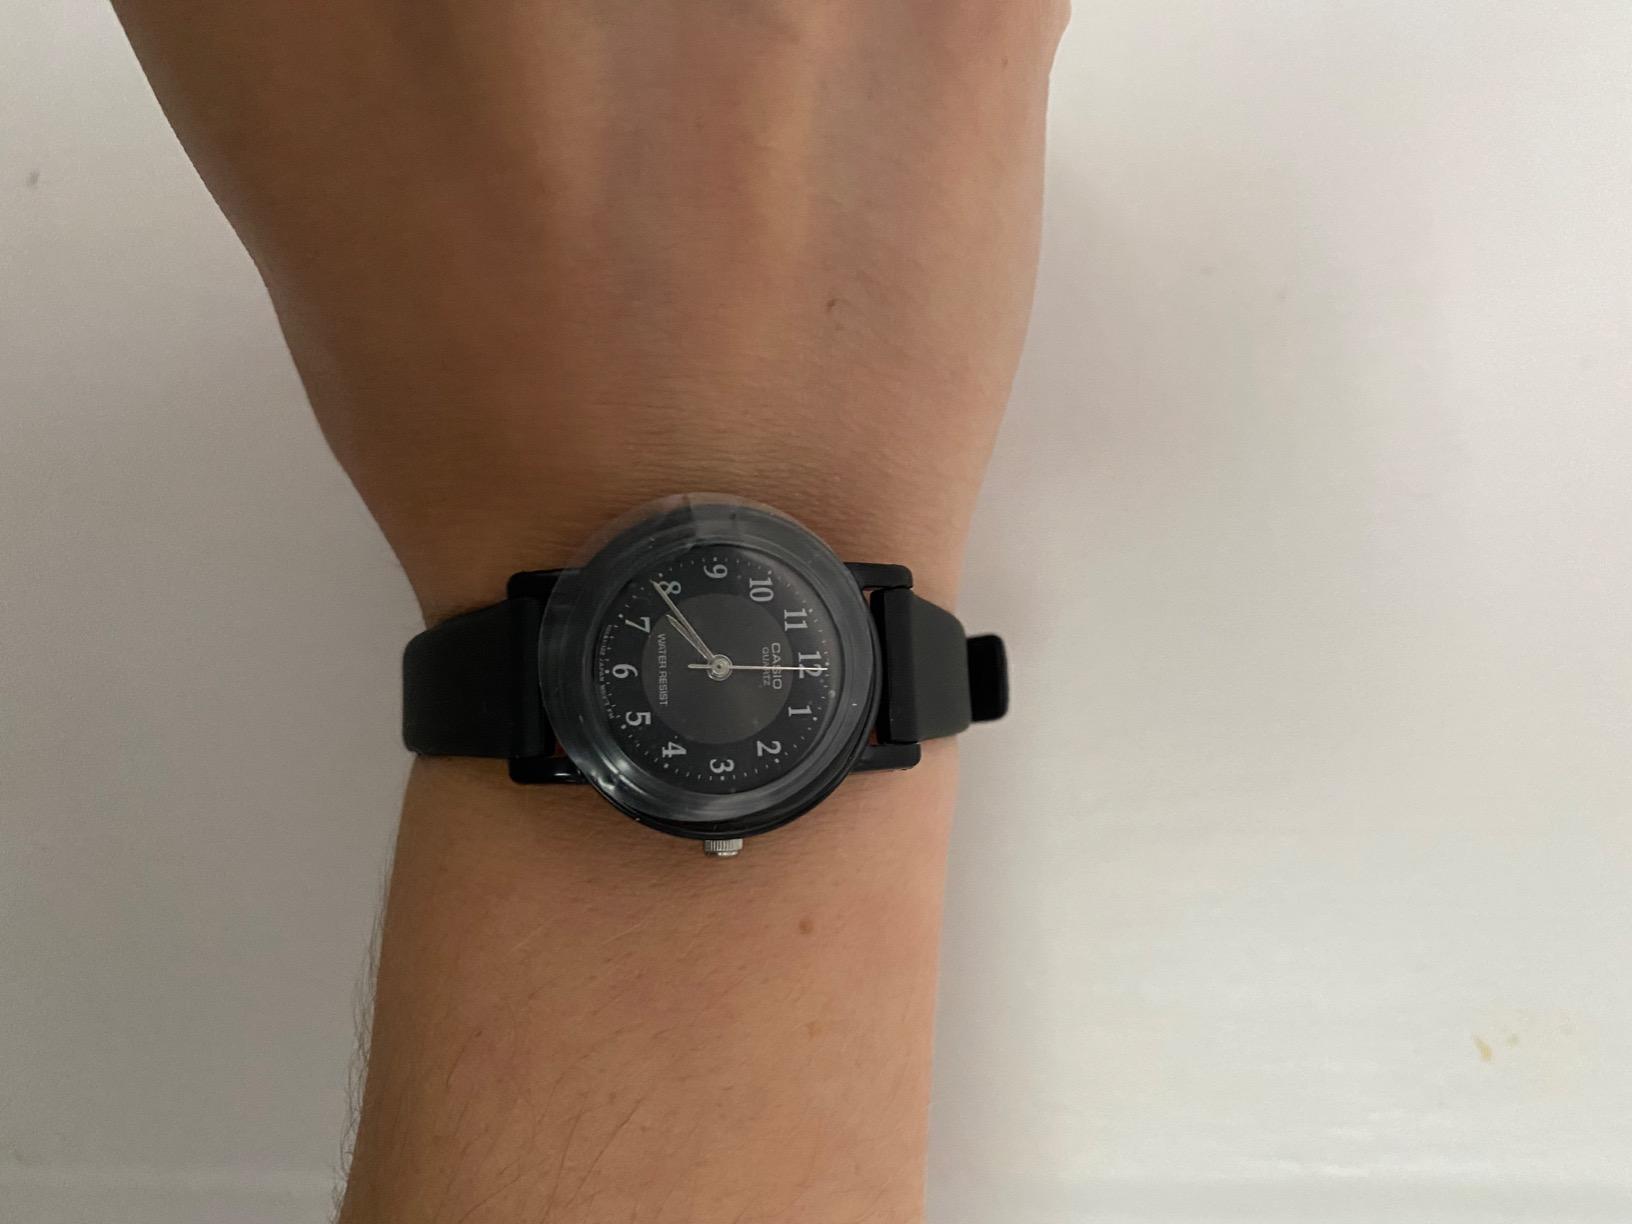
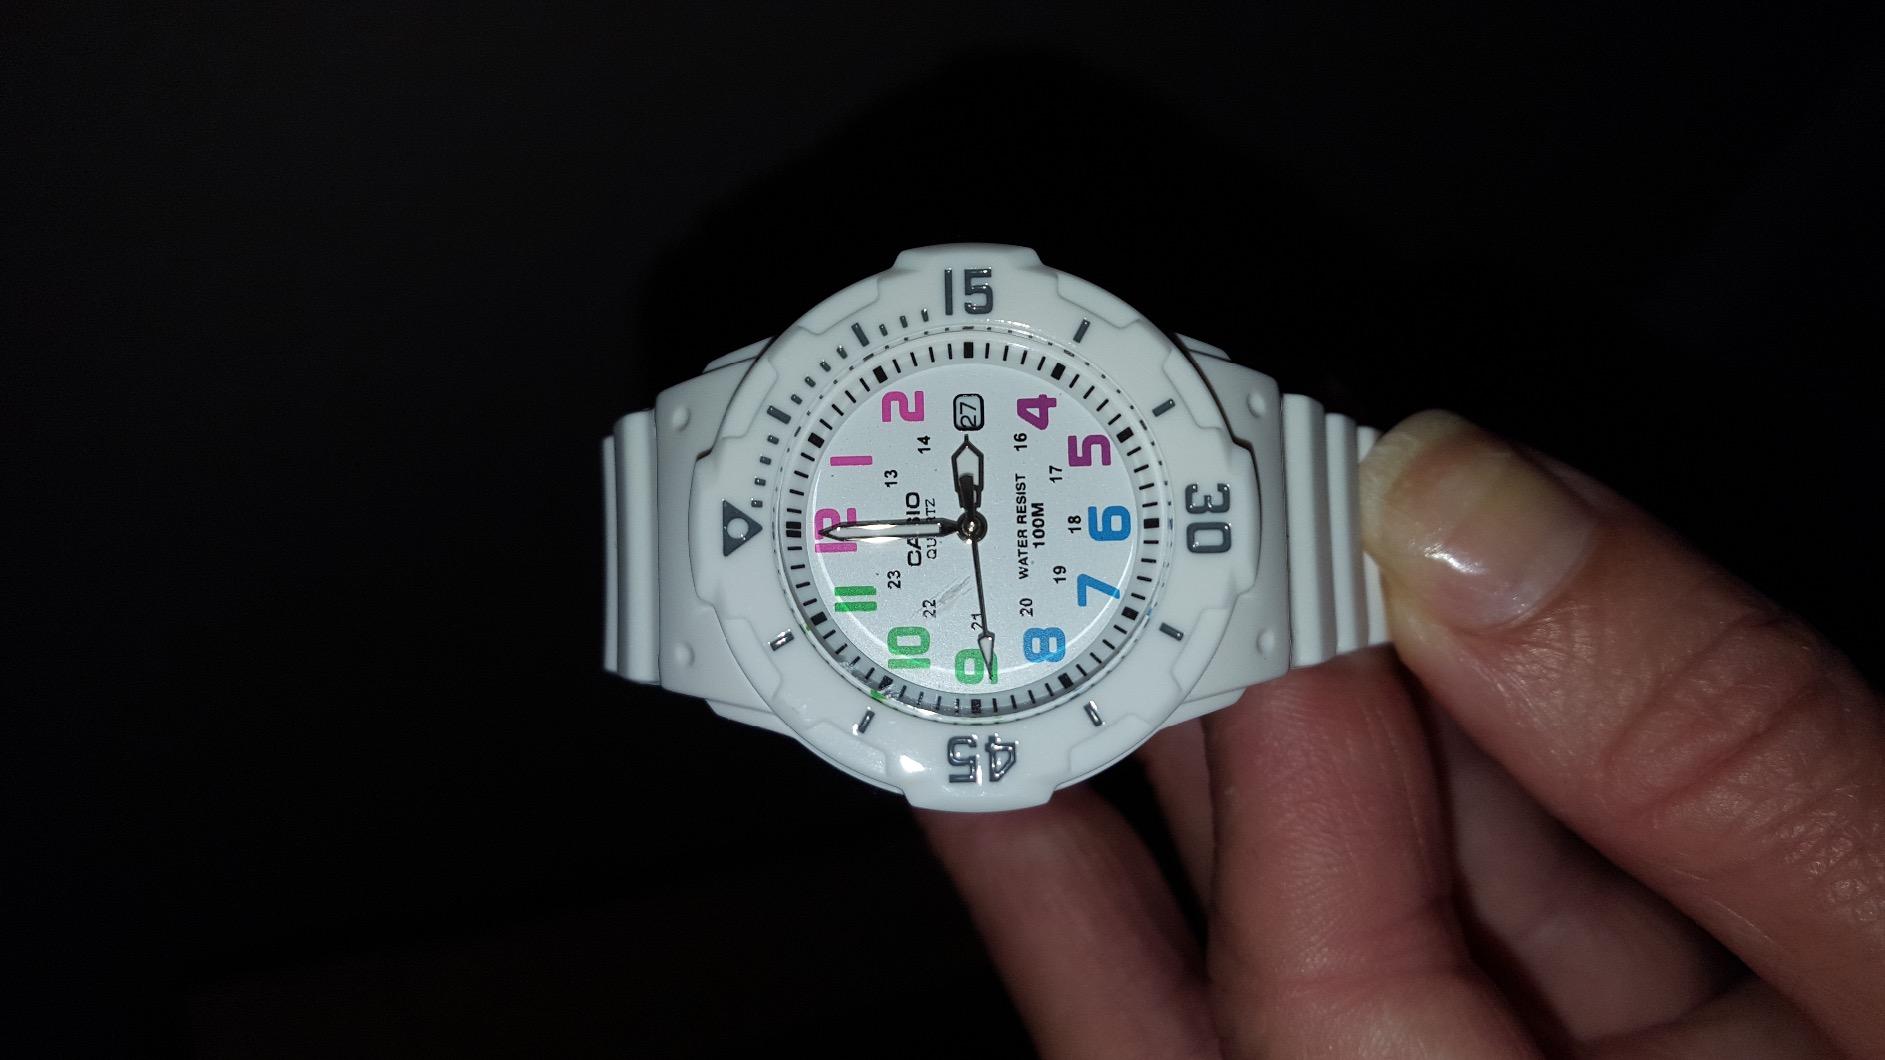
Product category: accessories_watch
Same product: no